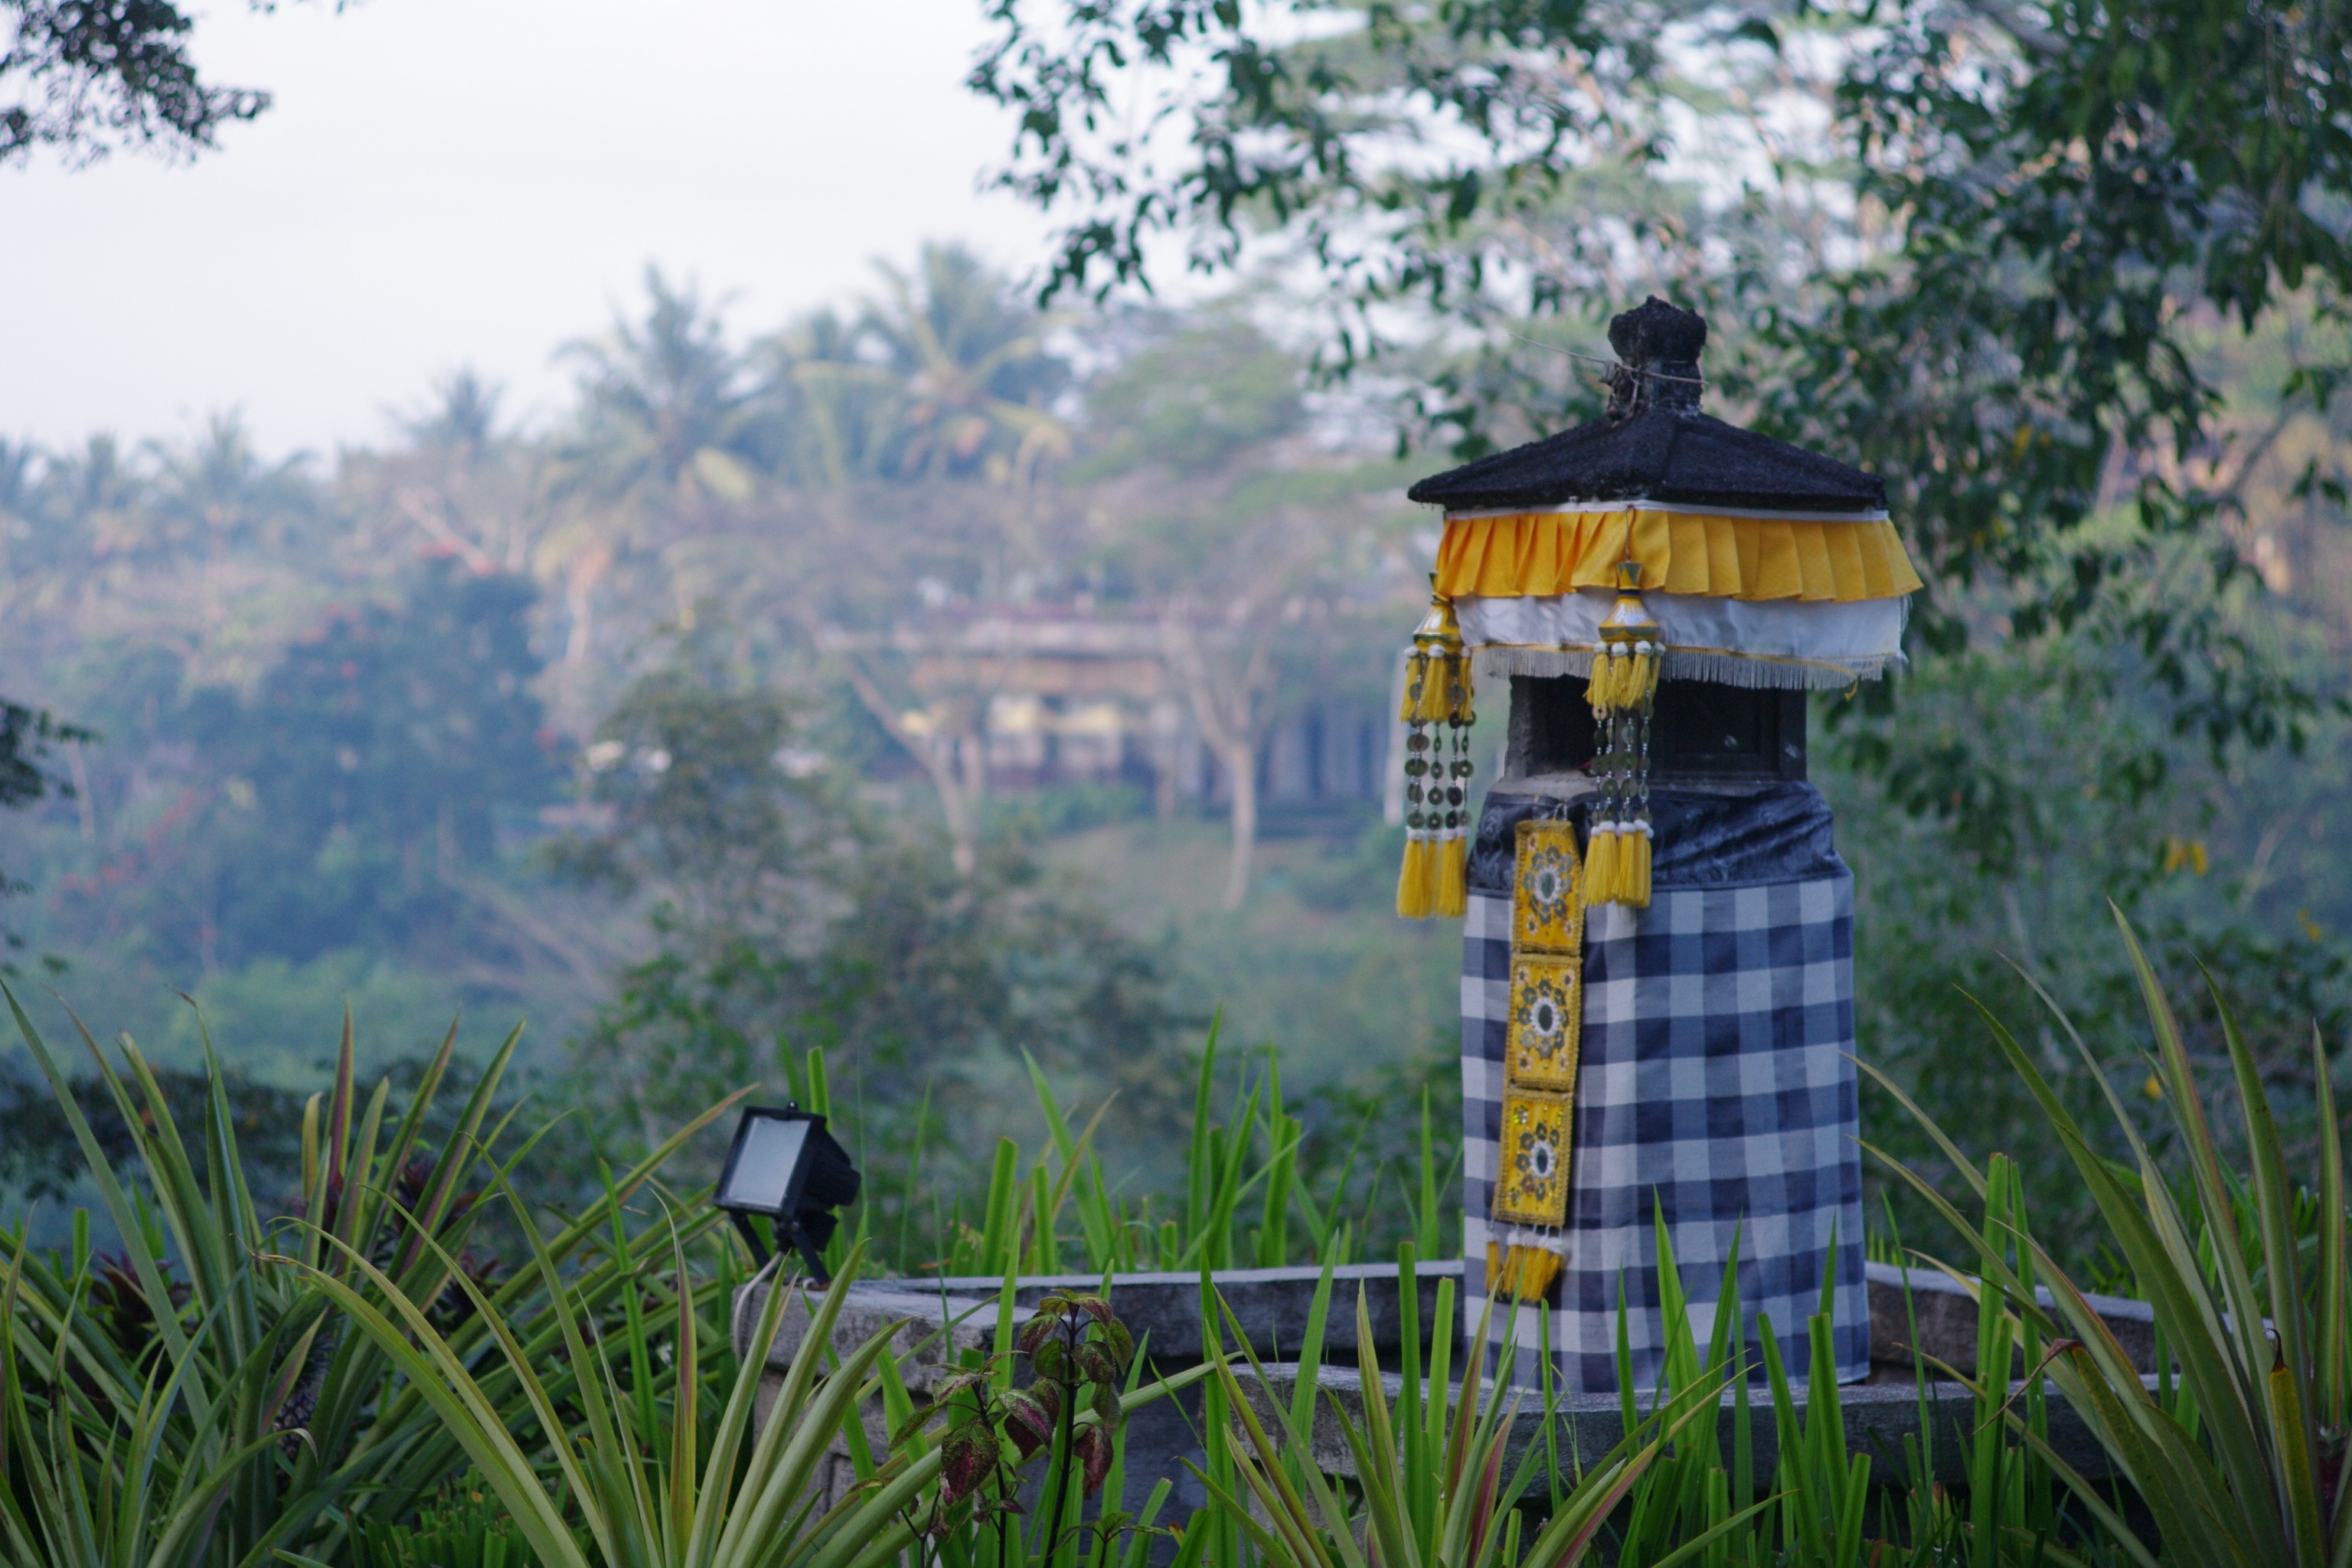
asian, tower, religion, ancient, agriculture, tourism, religious, temple, culture, worship, famous, indonesia, bali, outdoor structure